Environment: lab
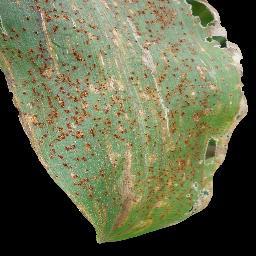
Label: common_rust